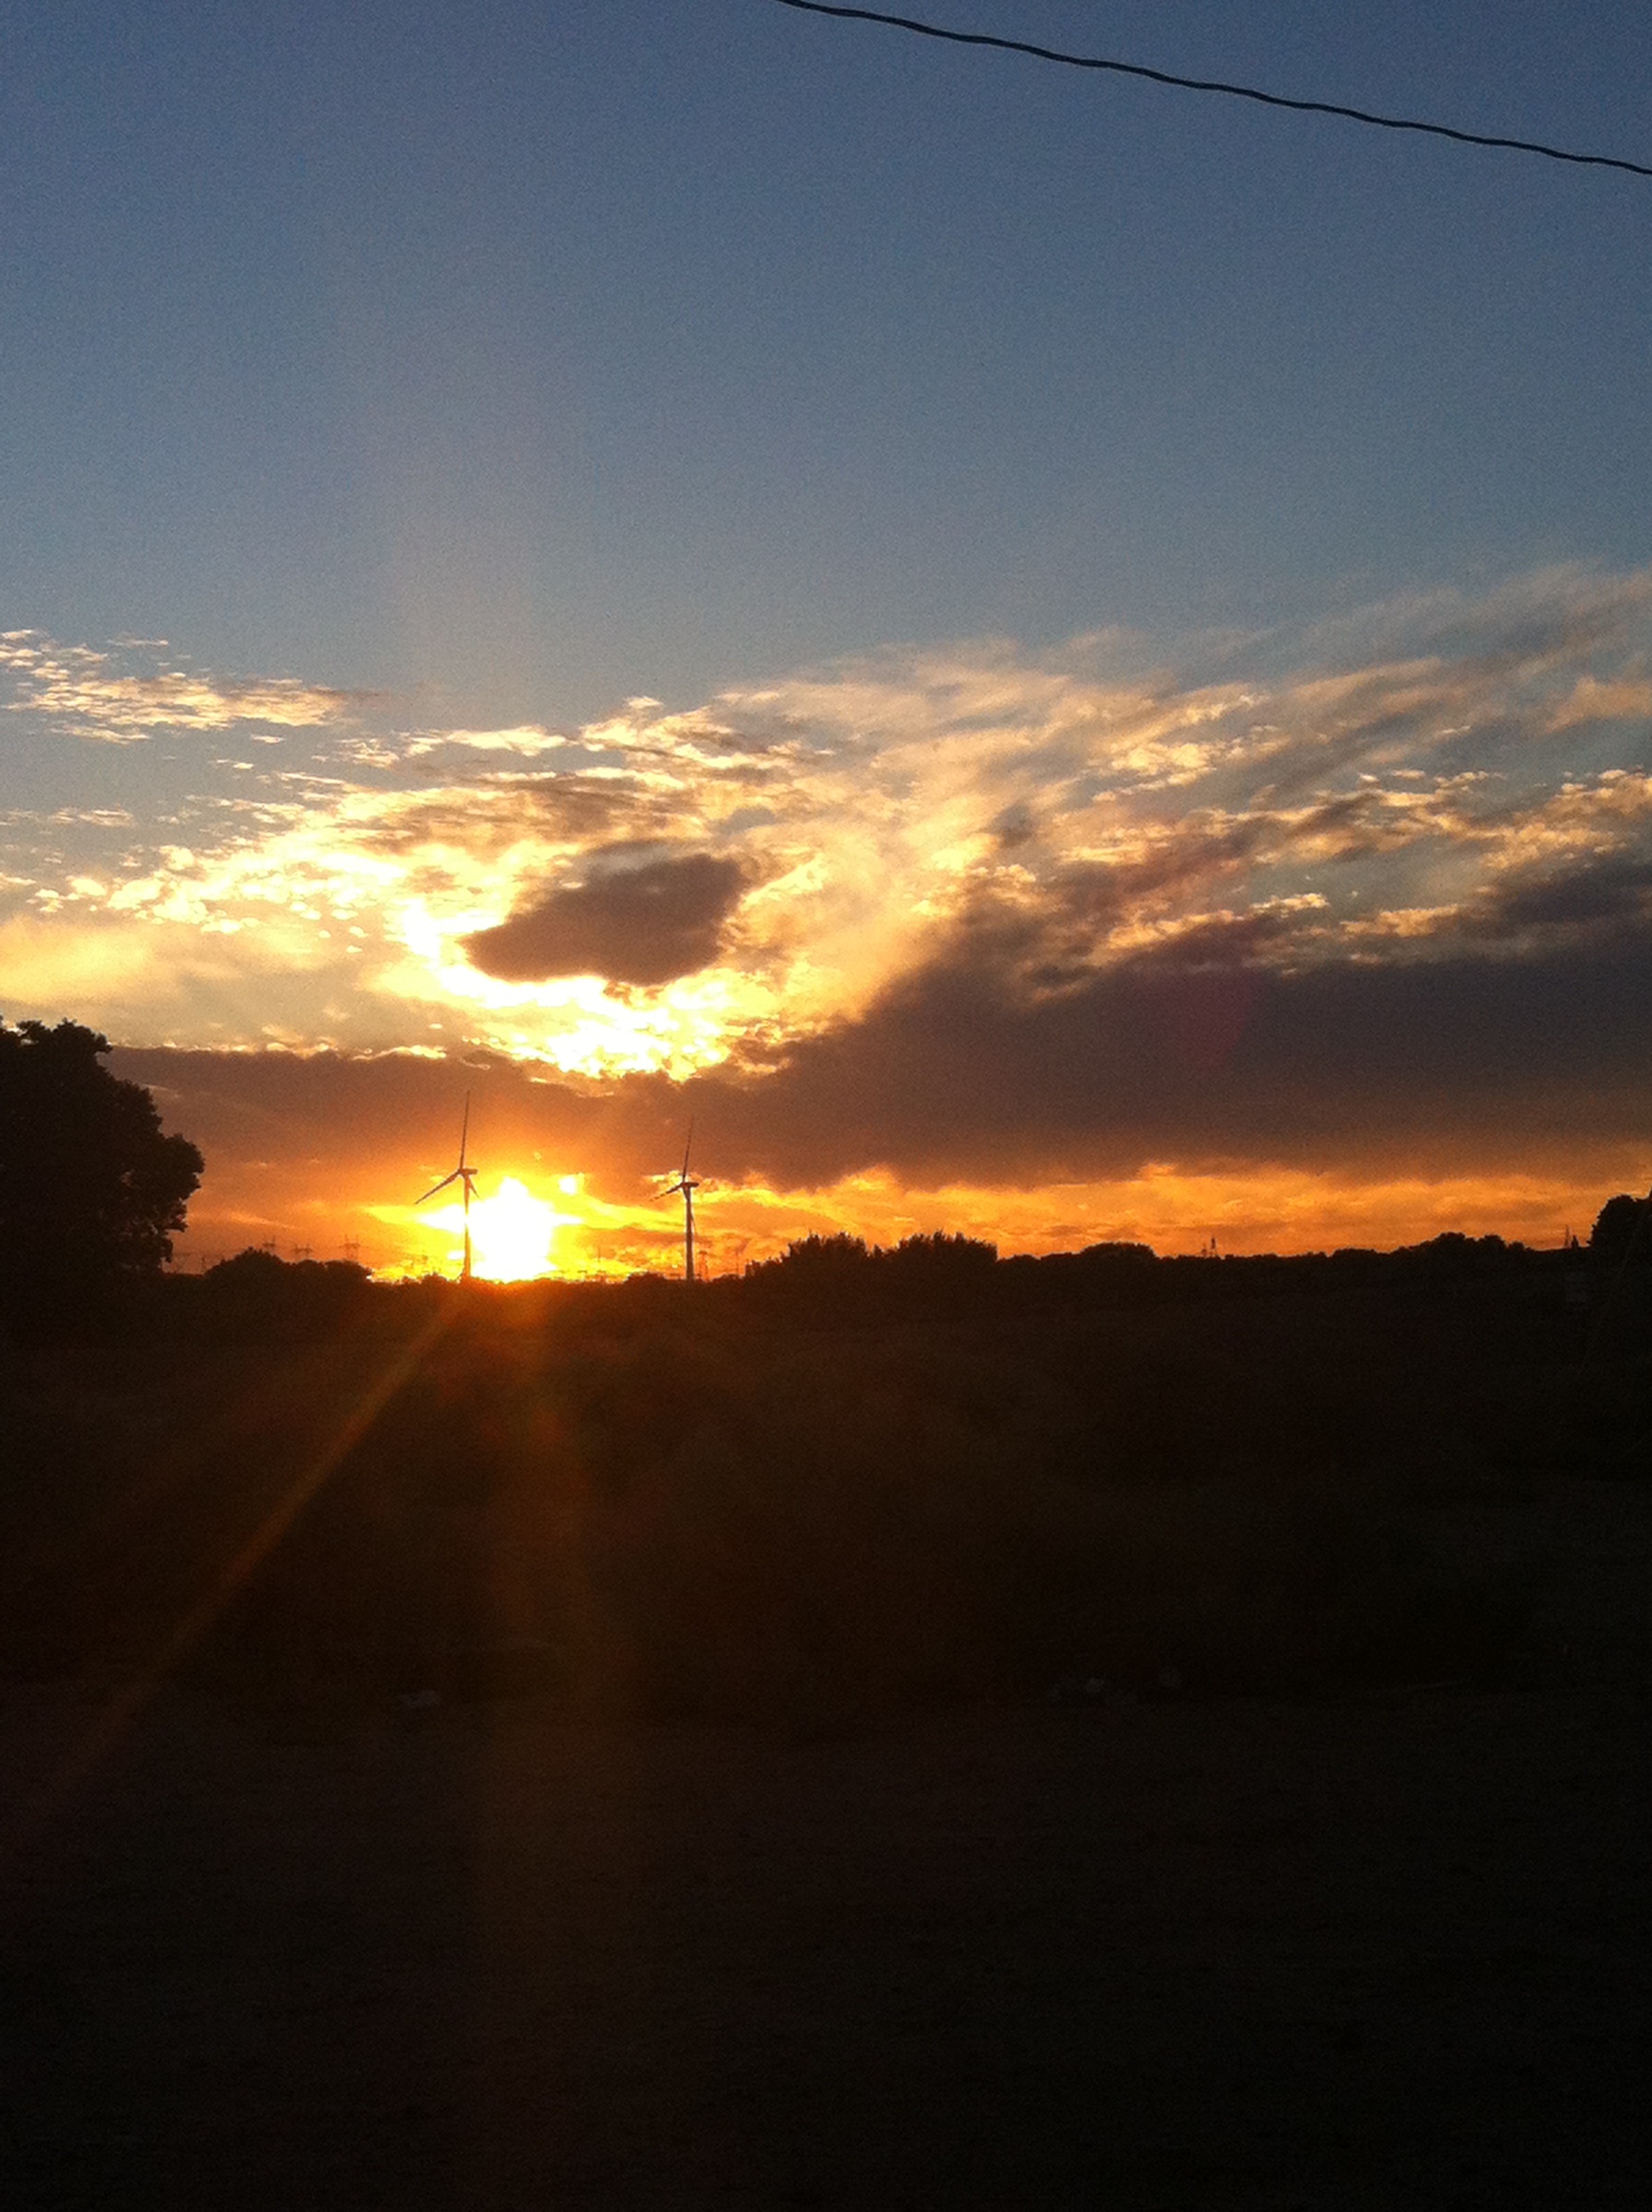
horizon, cloud, sky, sun, sunrise, sunset, sunlight, morning, dawn, atmosphere, dusk, evening, blue, clouds, afterglow, atmospheric phenomenon, red sky at morning, baker ca